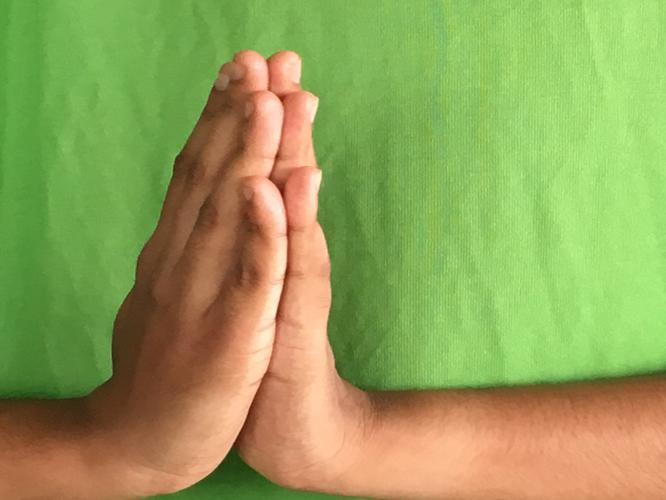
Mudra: Anjali
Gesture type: double_hand